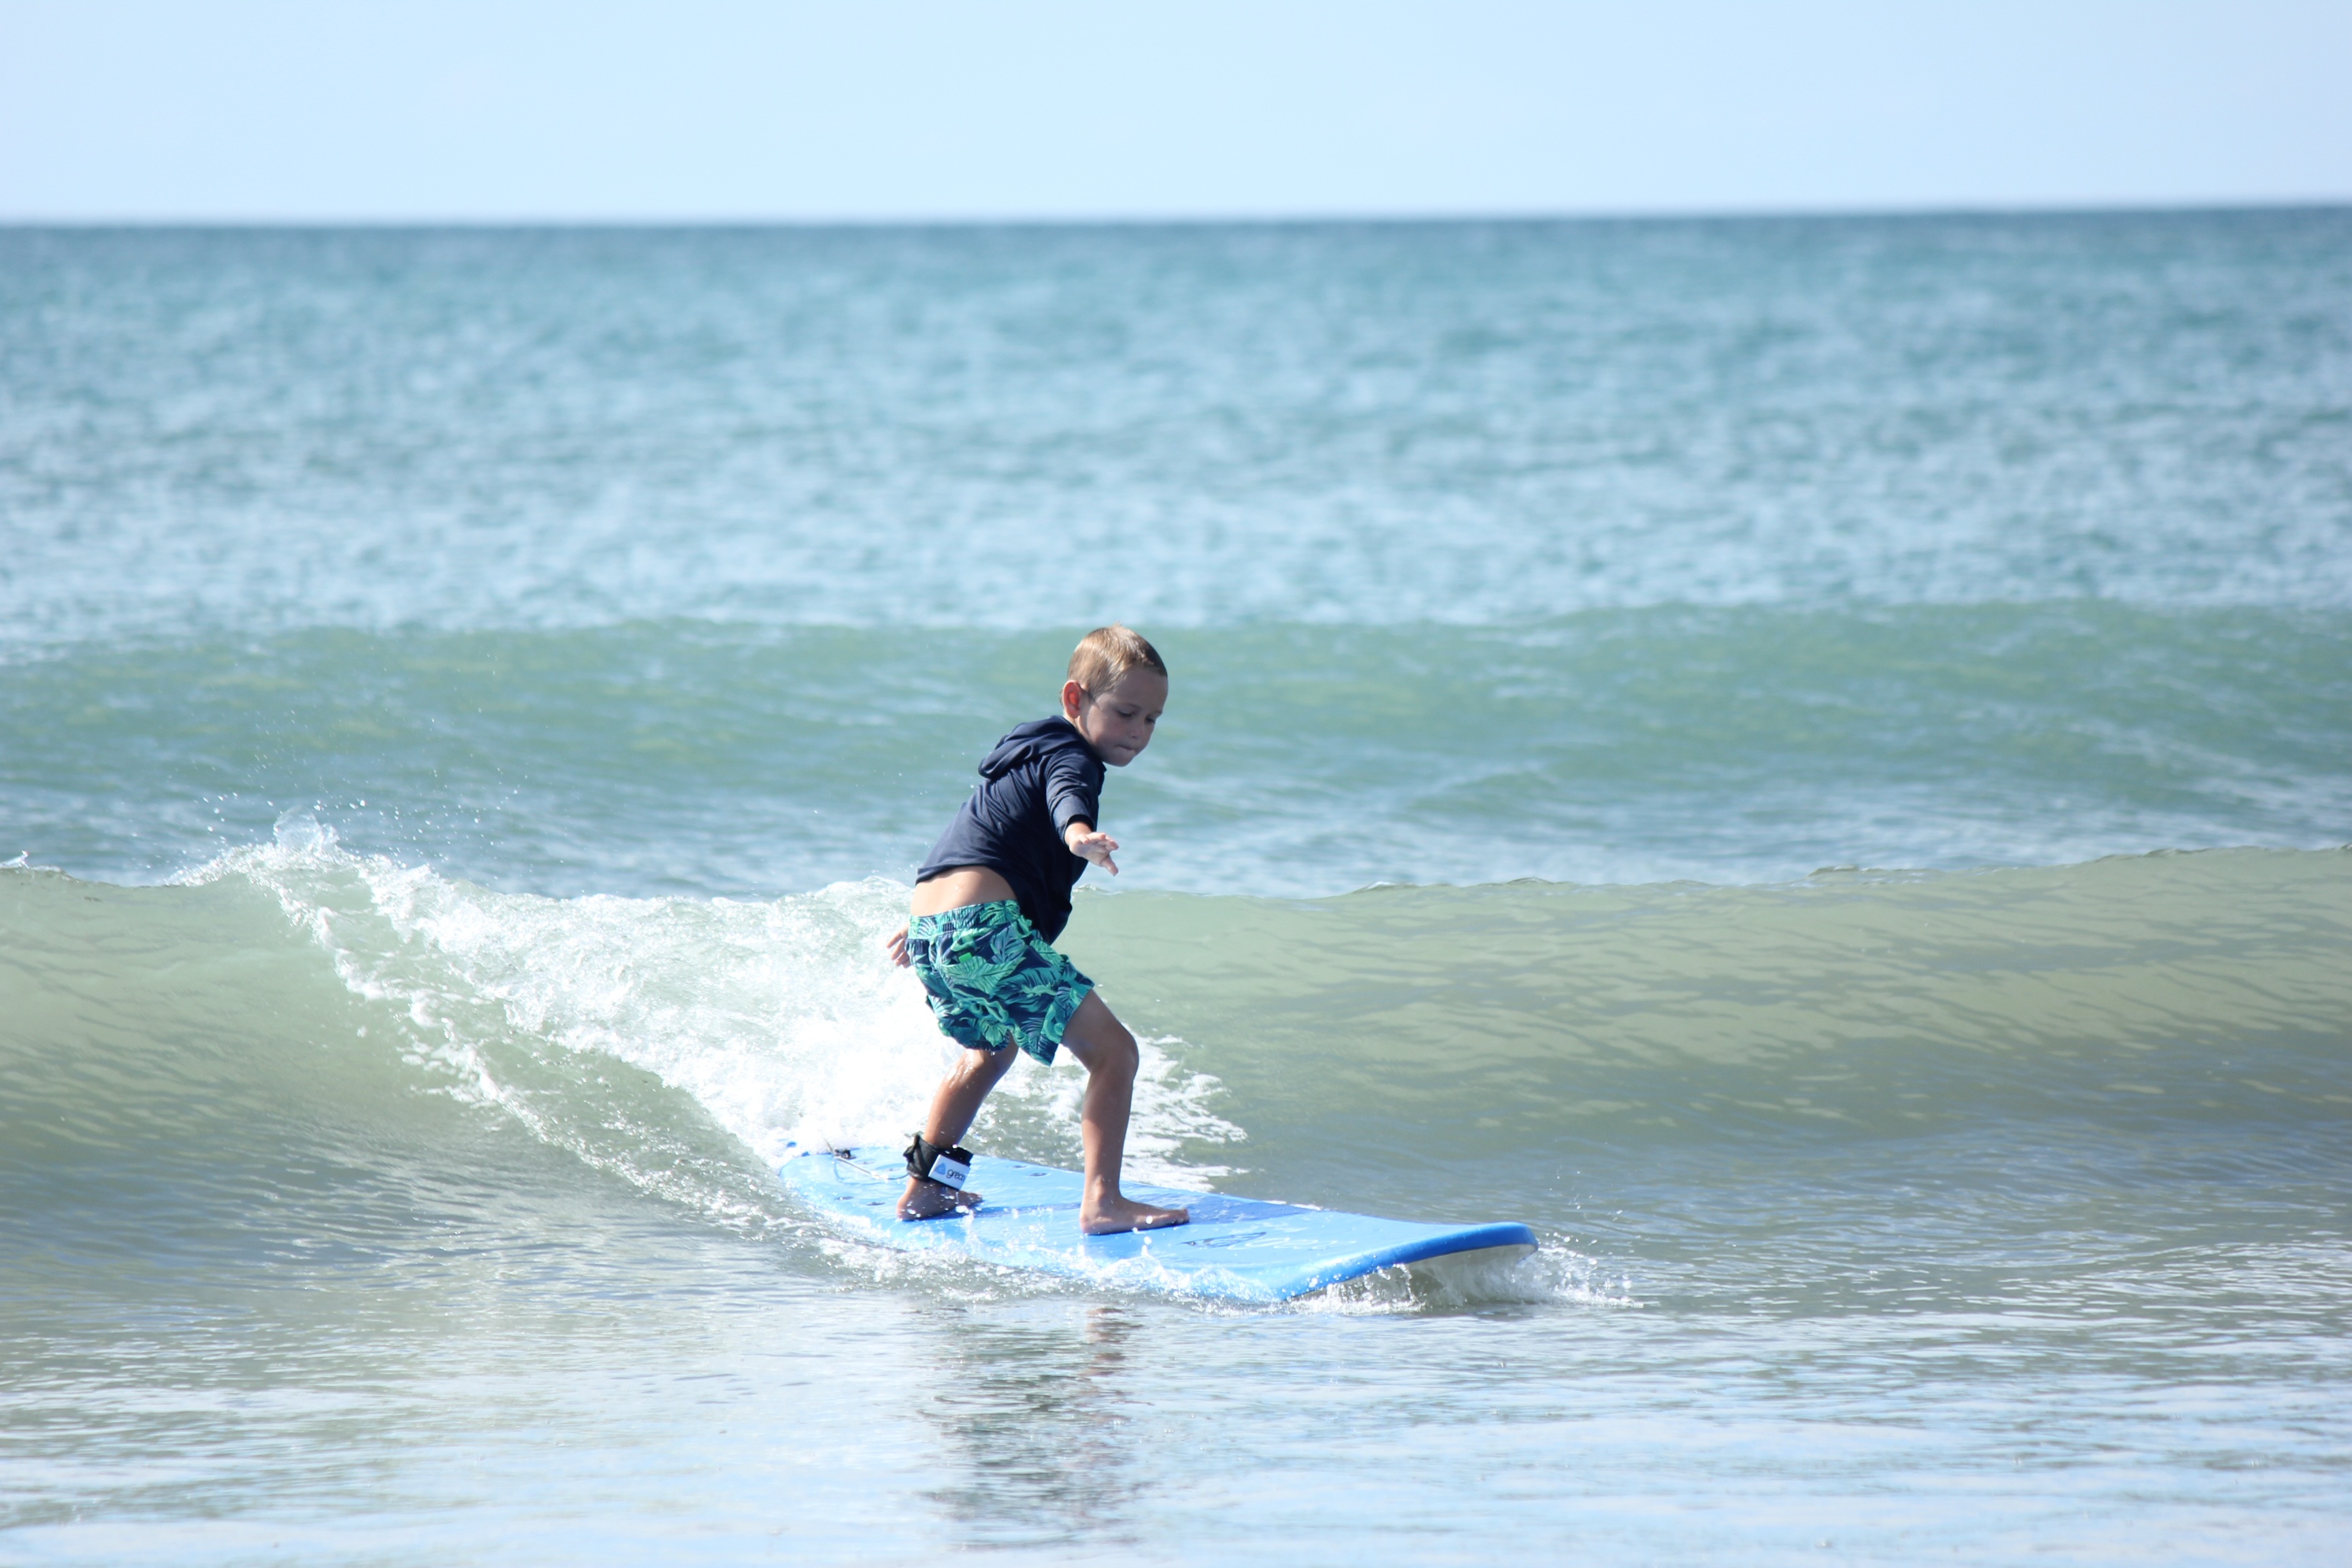
beach, sea, ocean, sport, wave, summer, vacation, surf, surfing, surfboard, extreme sport, lifestyle, watersports, sports, skimboarding, water sport, surf board, wind wave, boardsport, surfing equipment and supplies, surface water sports, individual sports